Félix Bernardelli

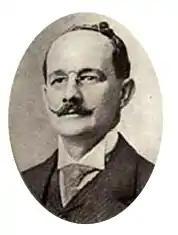
Félix Bernardelli

Atiliano Félix Bernardelli Thierry (1866, Rio Grande do Sul, Brazil – 1908, Guadalajara, Mexico) was a Brazilian Mexican painter and musician. He spent most of his life in Mexico teaching art. Gerardo Murillo and Roberto Montenegro were among his pupils.